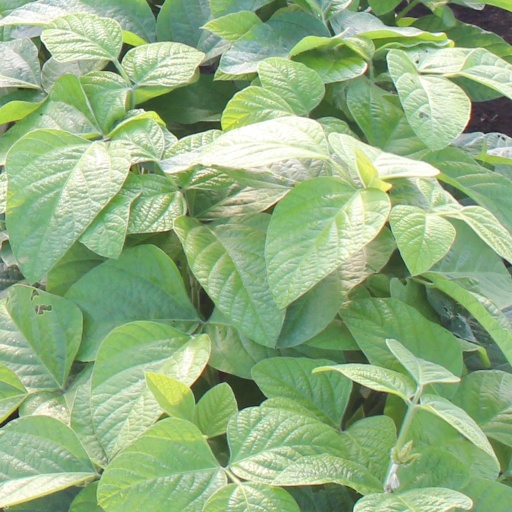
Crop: soybean